VMFA-224

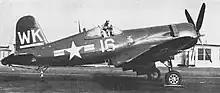
A newly delivered Vought F4U-5 Corsair at MCAS Cherry Point in 1948

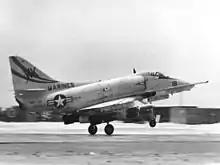
A VMA-224 A-4E takes off from Chu Lai, Vietnam, 24 September 1966.

On 29 September 1956, the squadron became the first Marine unit to field the Douglas A4D Skyhawk aircraft. In 1965, the Bengals deployed to South Vietnam as part of the United States' buildup during the Vietnam War. For nearly a year the Bengals operated their "Scooters" from the expeditionary field at Chu Lai. In October 1966, VMA-224 was disbanded at Chu Lai and the squadron flag was sent to MCAS Cherry Point as it prepared for new personnel and equipment during its transition to a new airframe. On 1 November 1966, the squadron acquired the Grumman A-6 Intruder and was re-designated as Marine All Weather Attack Squadron 224 (VMA(AW)-224). In 1971, the Bengals deployed to the South China Sea aboard the . As part of Carrier Air Wing 15, the squadron completed six line periods on Yankee Station and participated in numerous operations including the historic Operation Pocket Money mining of Hai Phong Harbor.